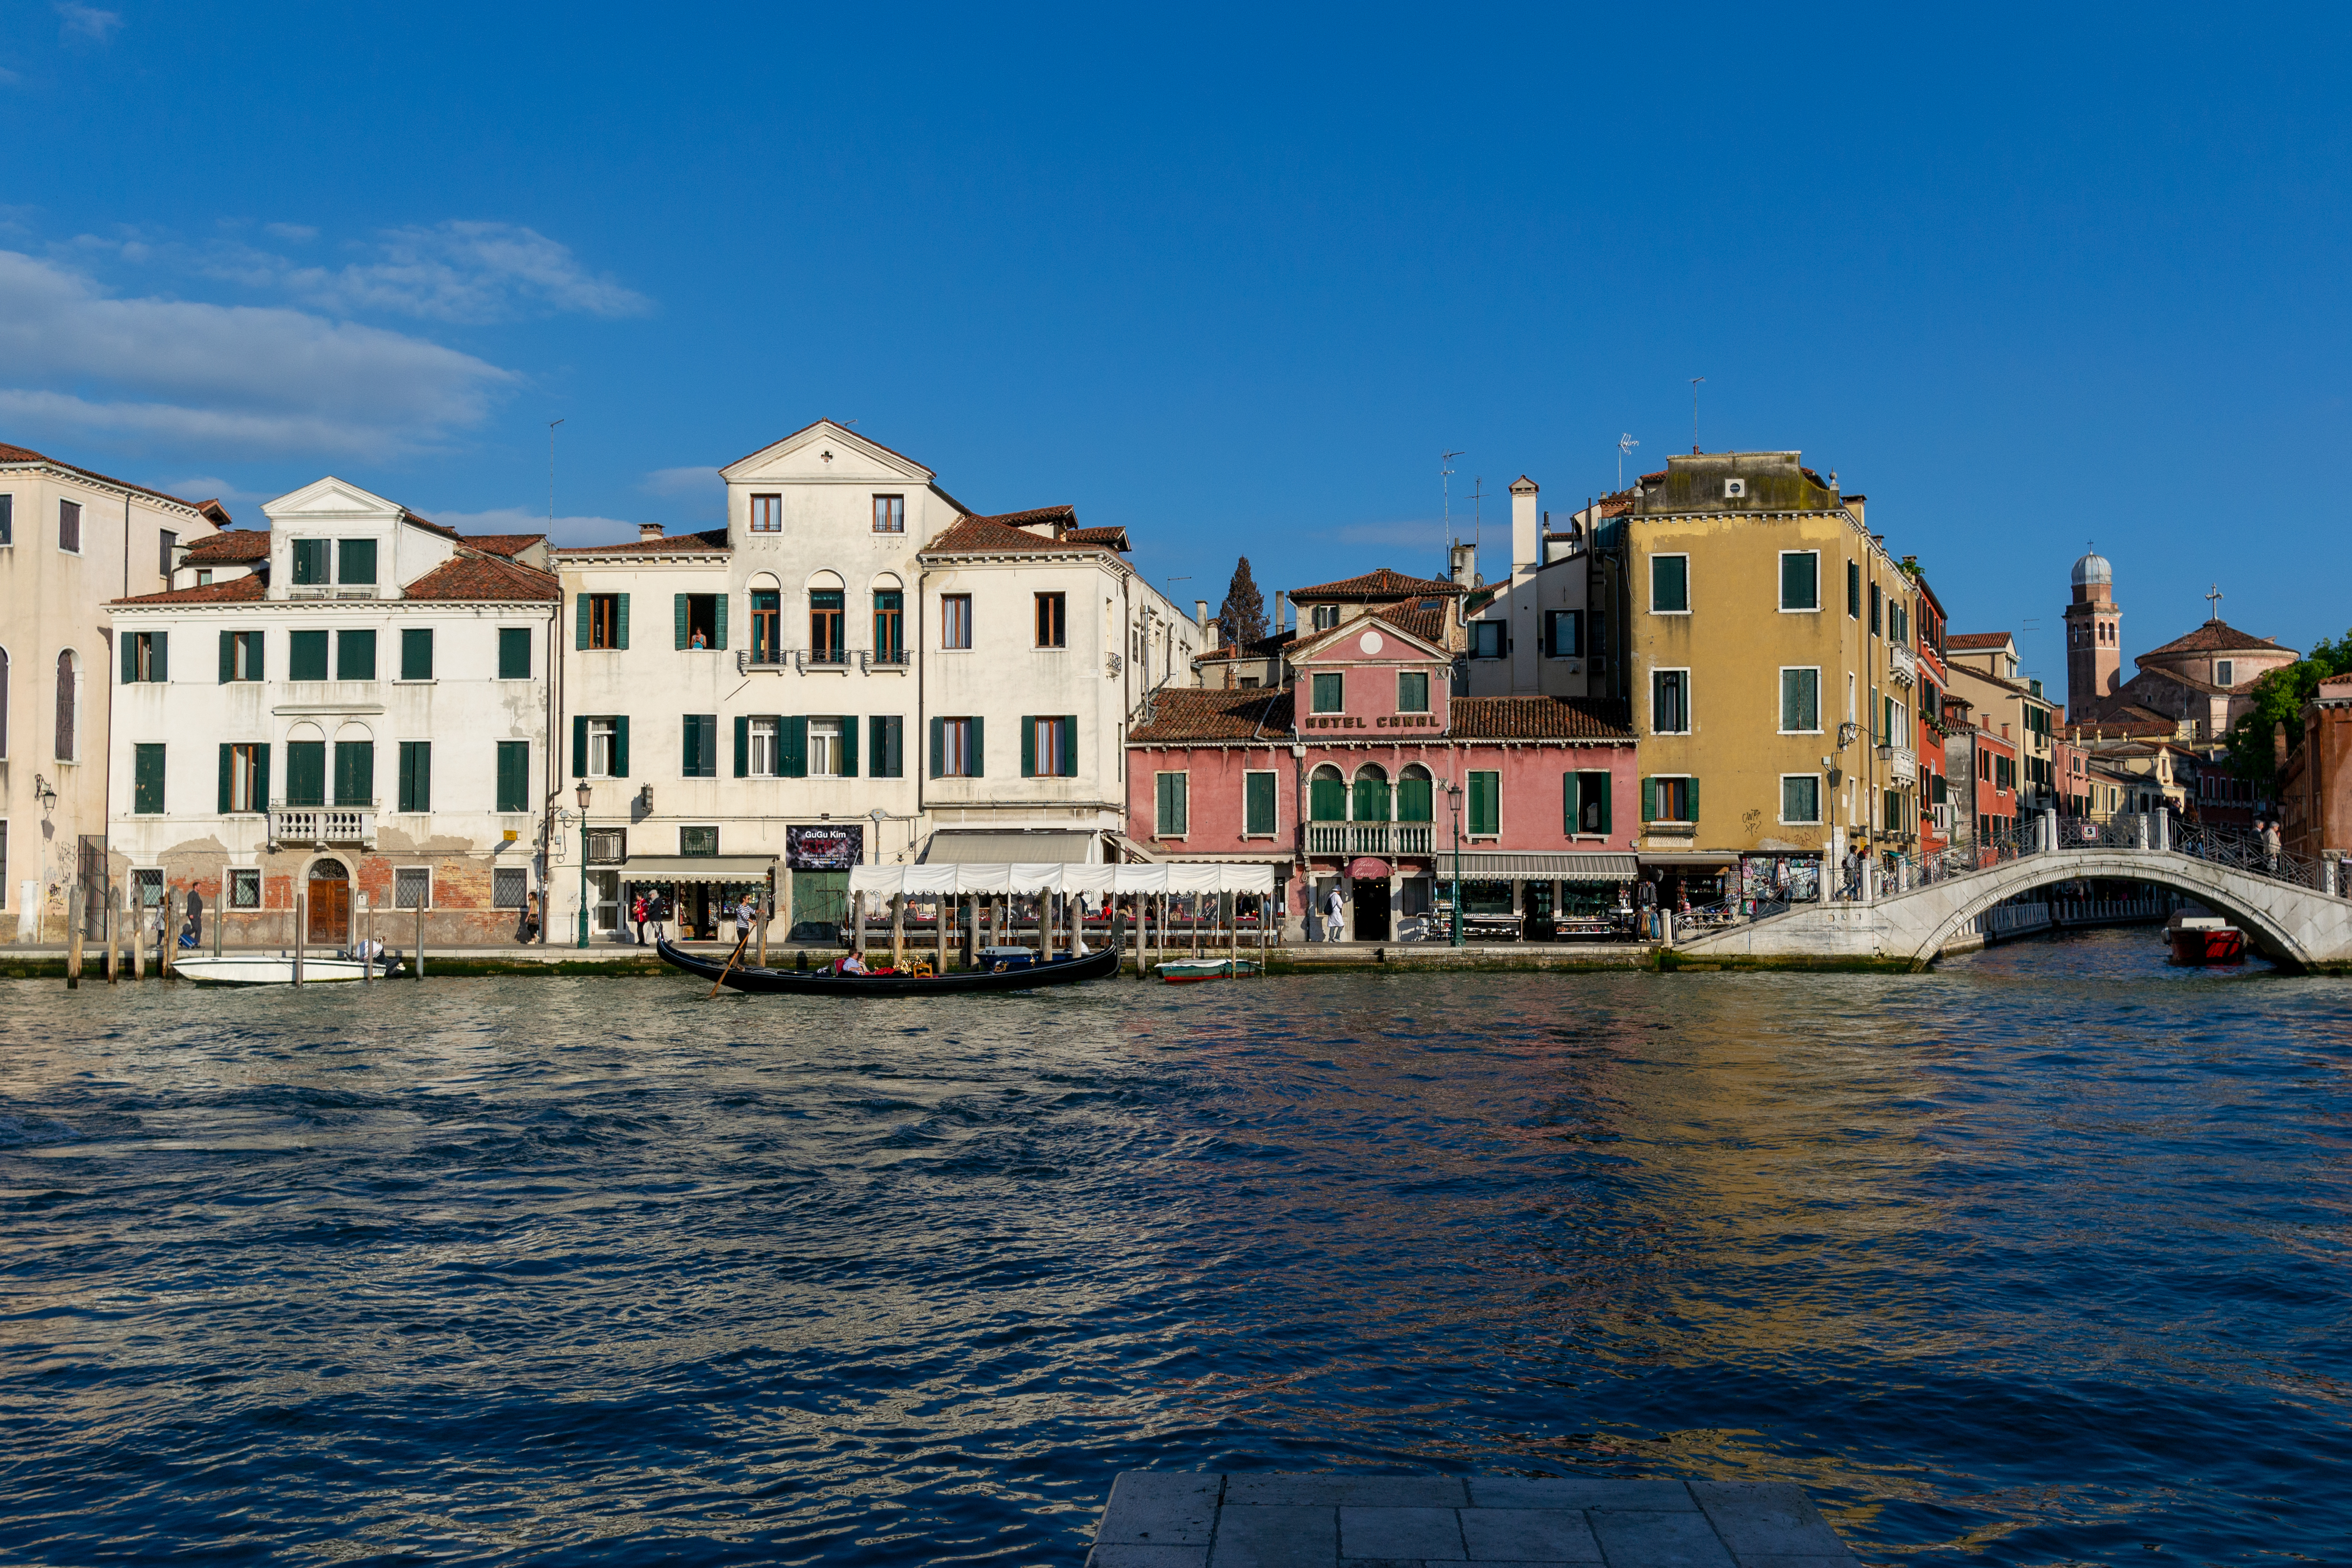
2019, architecture, bridge, canal, croce, europe, grand, italy, summer, venise, blue, building, city, exterior, famous, history, italian, water, waterway, town, sky, human settlement, reflection, vacation, sea, channel, tourism, house, river, real estate, home, facade, boat, photography, cloud, vehicle, lake, water transportation, coast, tourist attraction